Woodes Rogers

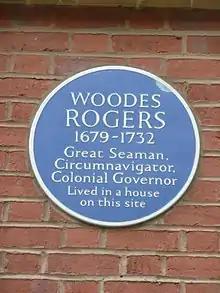
Plaque on the site of Rogers' Bristol residence, 35 Queen Square

At the time, the island's population consisted of about 200 former pirates and several hundred fugitives who had escaped from nearby Spanish colonies. Rogers organised a government, granted the King's Pardon to those former pirates on the island who had not yet accepted it, and started to rebuild the island's fortifications, which had fallen into decrepitude under pirate domination. Less than a month into his residence on New Providence, Rogers was faced with a double threat: Vane wrote, threatening to join with Edward Teach (better known as Blackbeard) to retake the island, and Rogers learned that the Spanish also planned to drive the British out of the Bahamas.